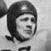
Age: 21